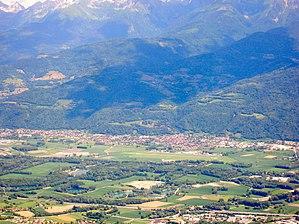
Vue générale de l'agglomeration grenoblois depuis le Fort St Eynard, Le Sappey-en-Chartreuse, Isère, France. Le Versoud, Aérodrome de Grenoble-Le Versoud, Saint-Jean-le-Vieux, Cité de Pruney et bord de Villard-Bonnot, La Combe-de-Lancey, etc. (voir notes)
Saint-Jean-le-Vieux est une commune française située dans le département de l'Isère en région Auvergne-Rhône-Alpes.